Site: brandenburg
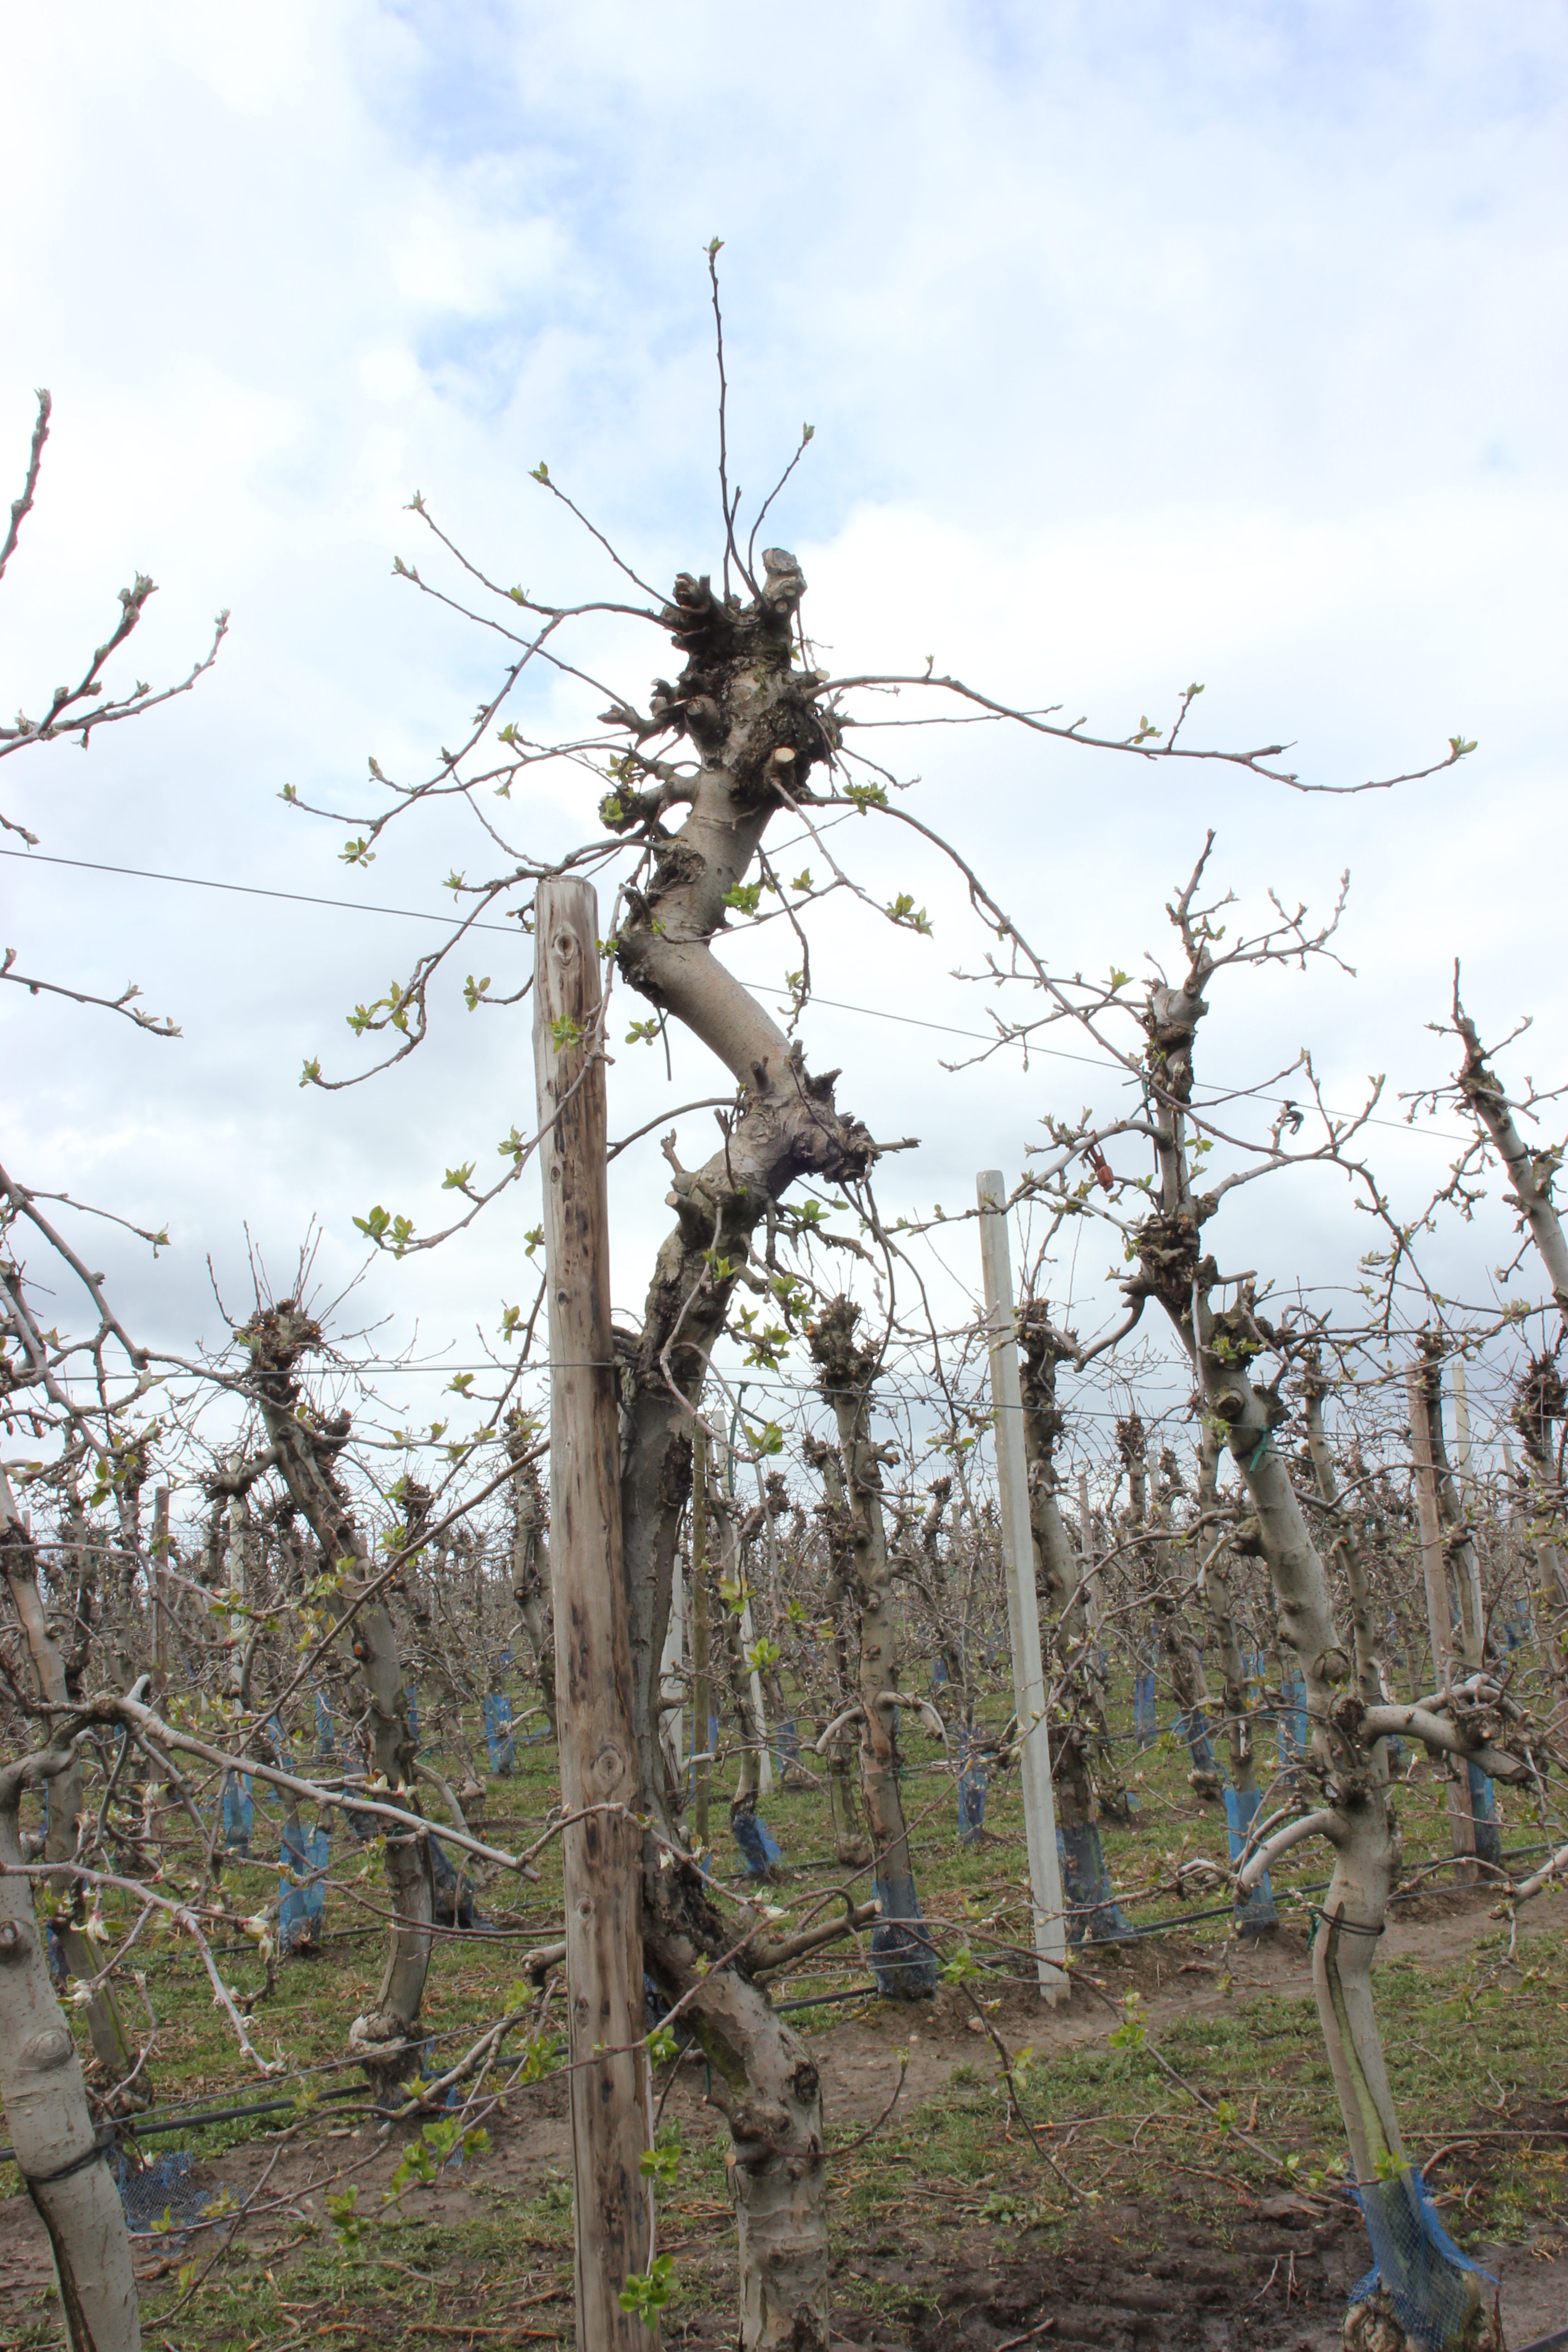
Growth stage (BBCH 55): Inflorescence emergence